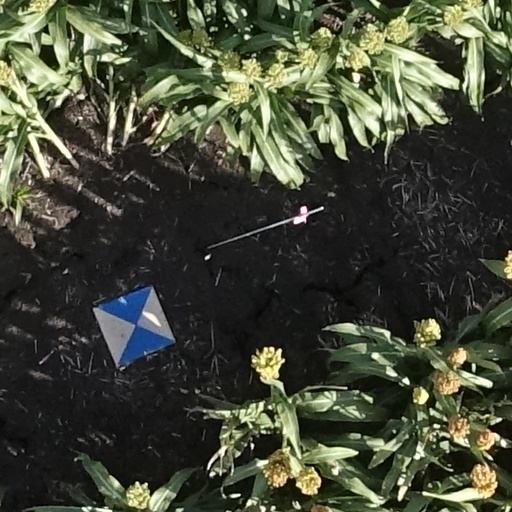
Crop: sorghum